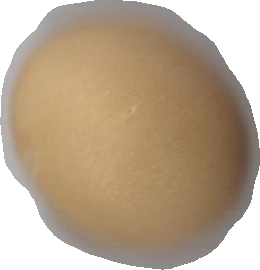
Variety: Dega